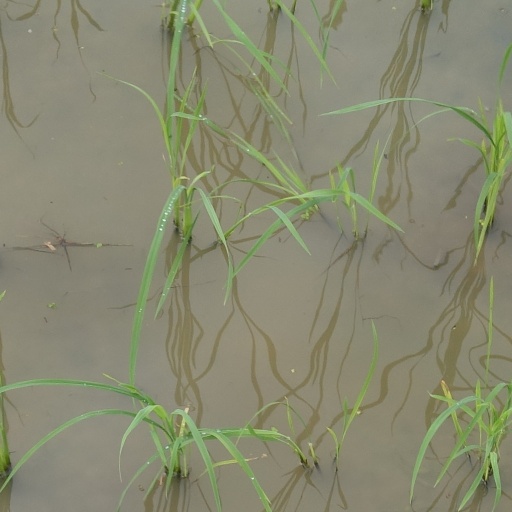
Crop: rice